George Trautman

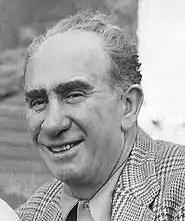
George Trautman, 1948

George M. "Red" Trautman (January 11, 1890 – June 25, 1963) was an American baseball executive and college men's basketball coach.